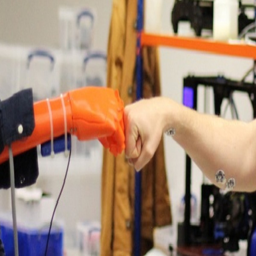
an artificial and human hand connecting in celebration